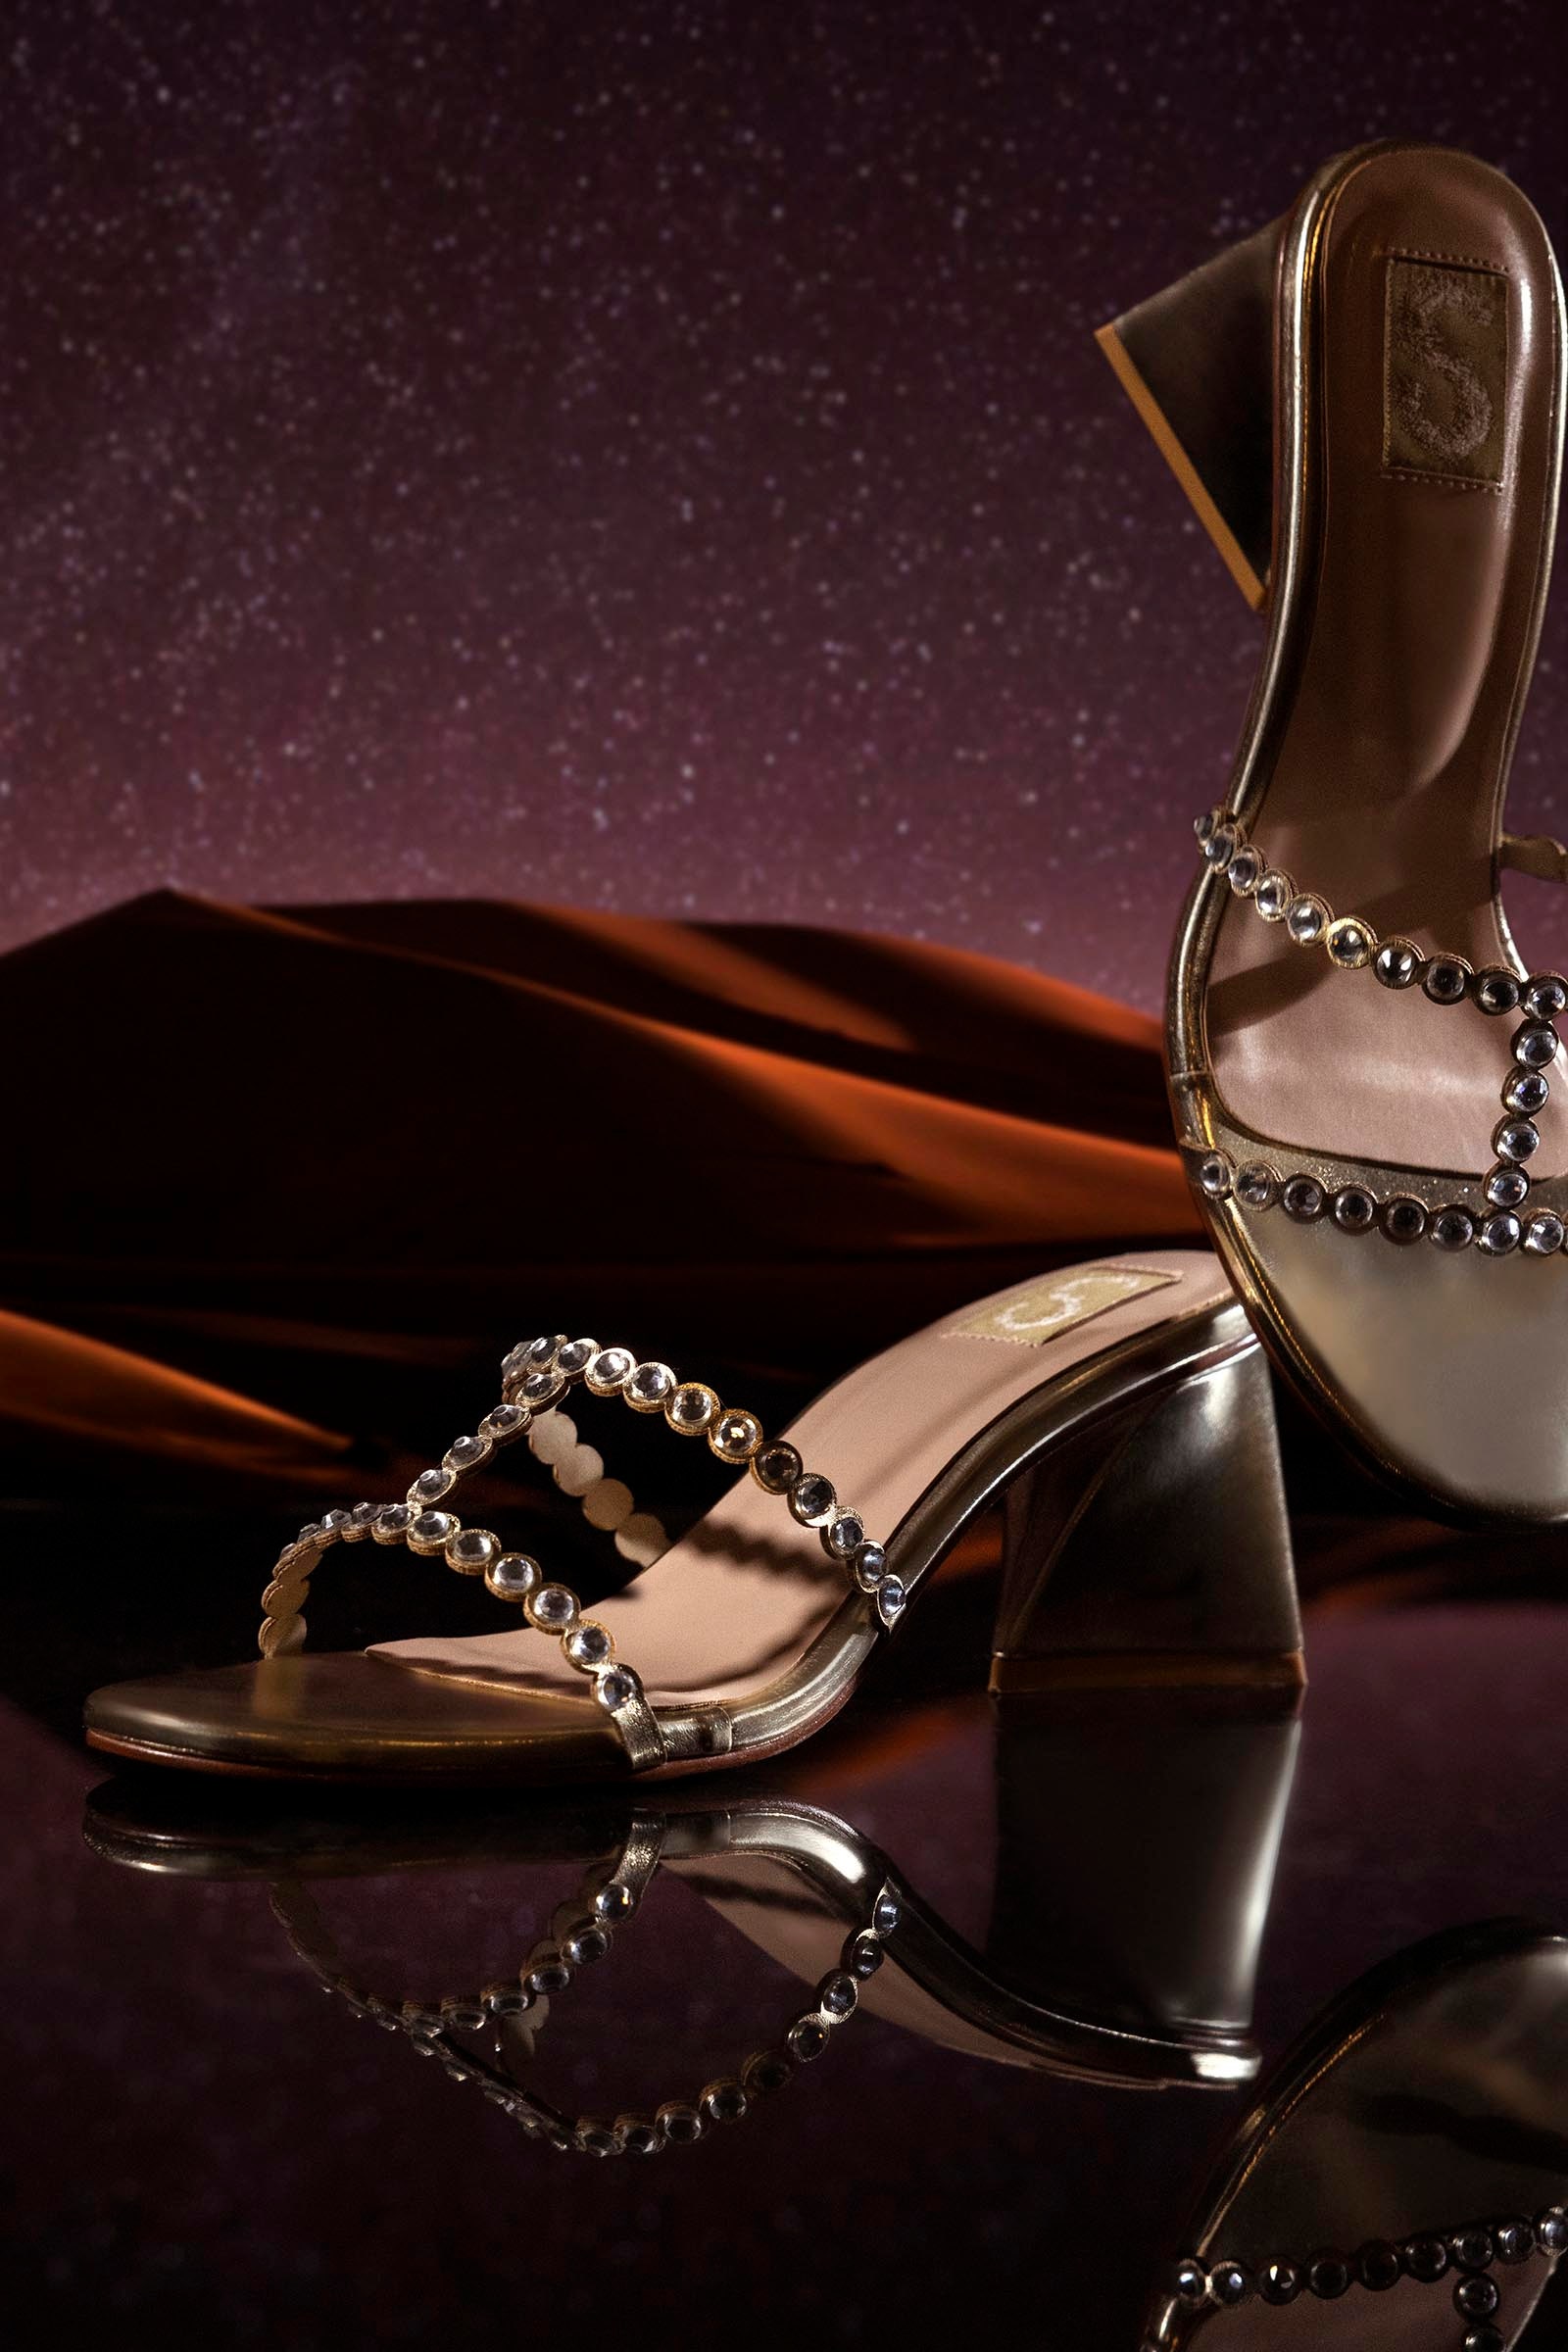
gold silver sandal